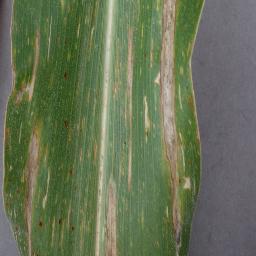
Label: Corn___Northern_Leaf_Blight